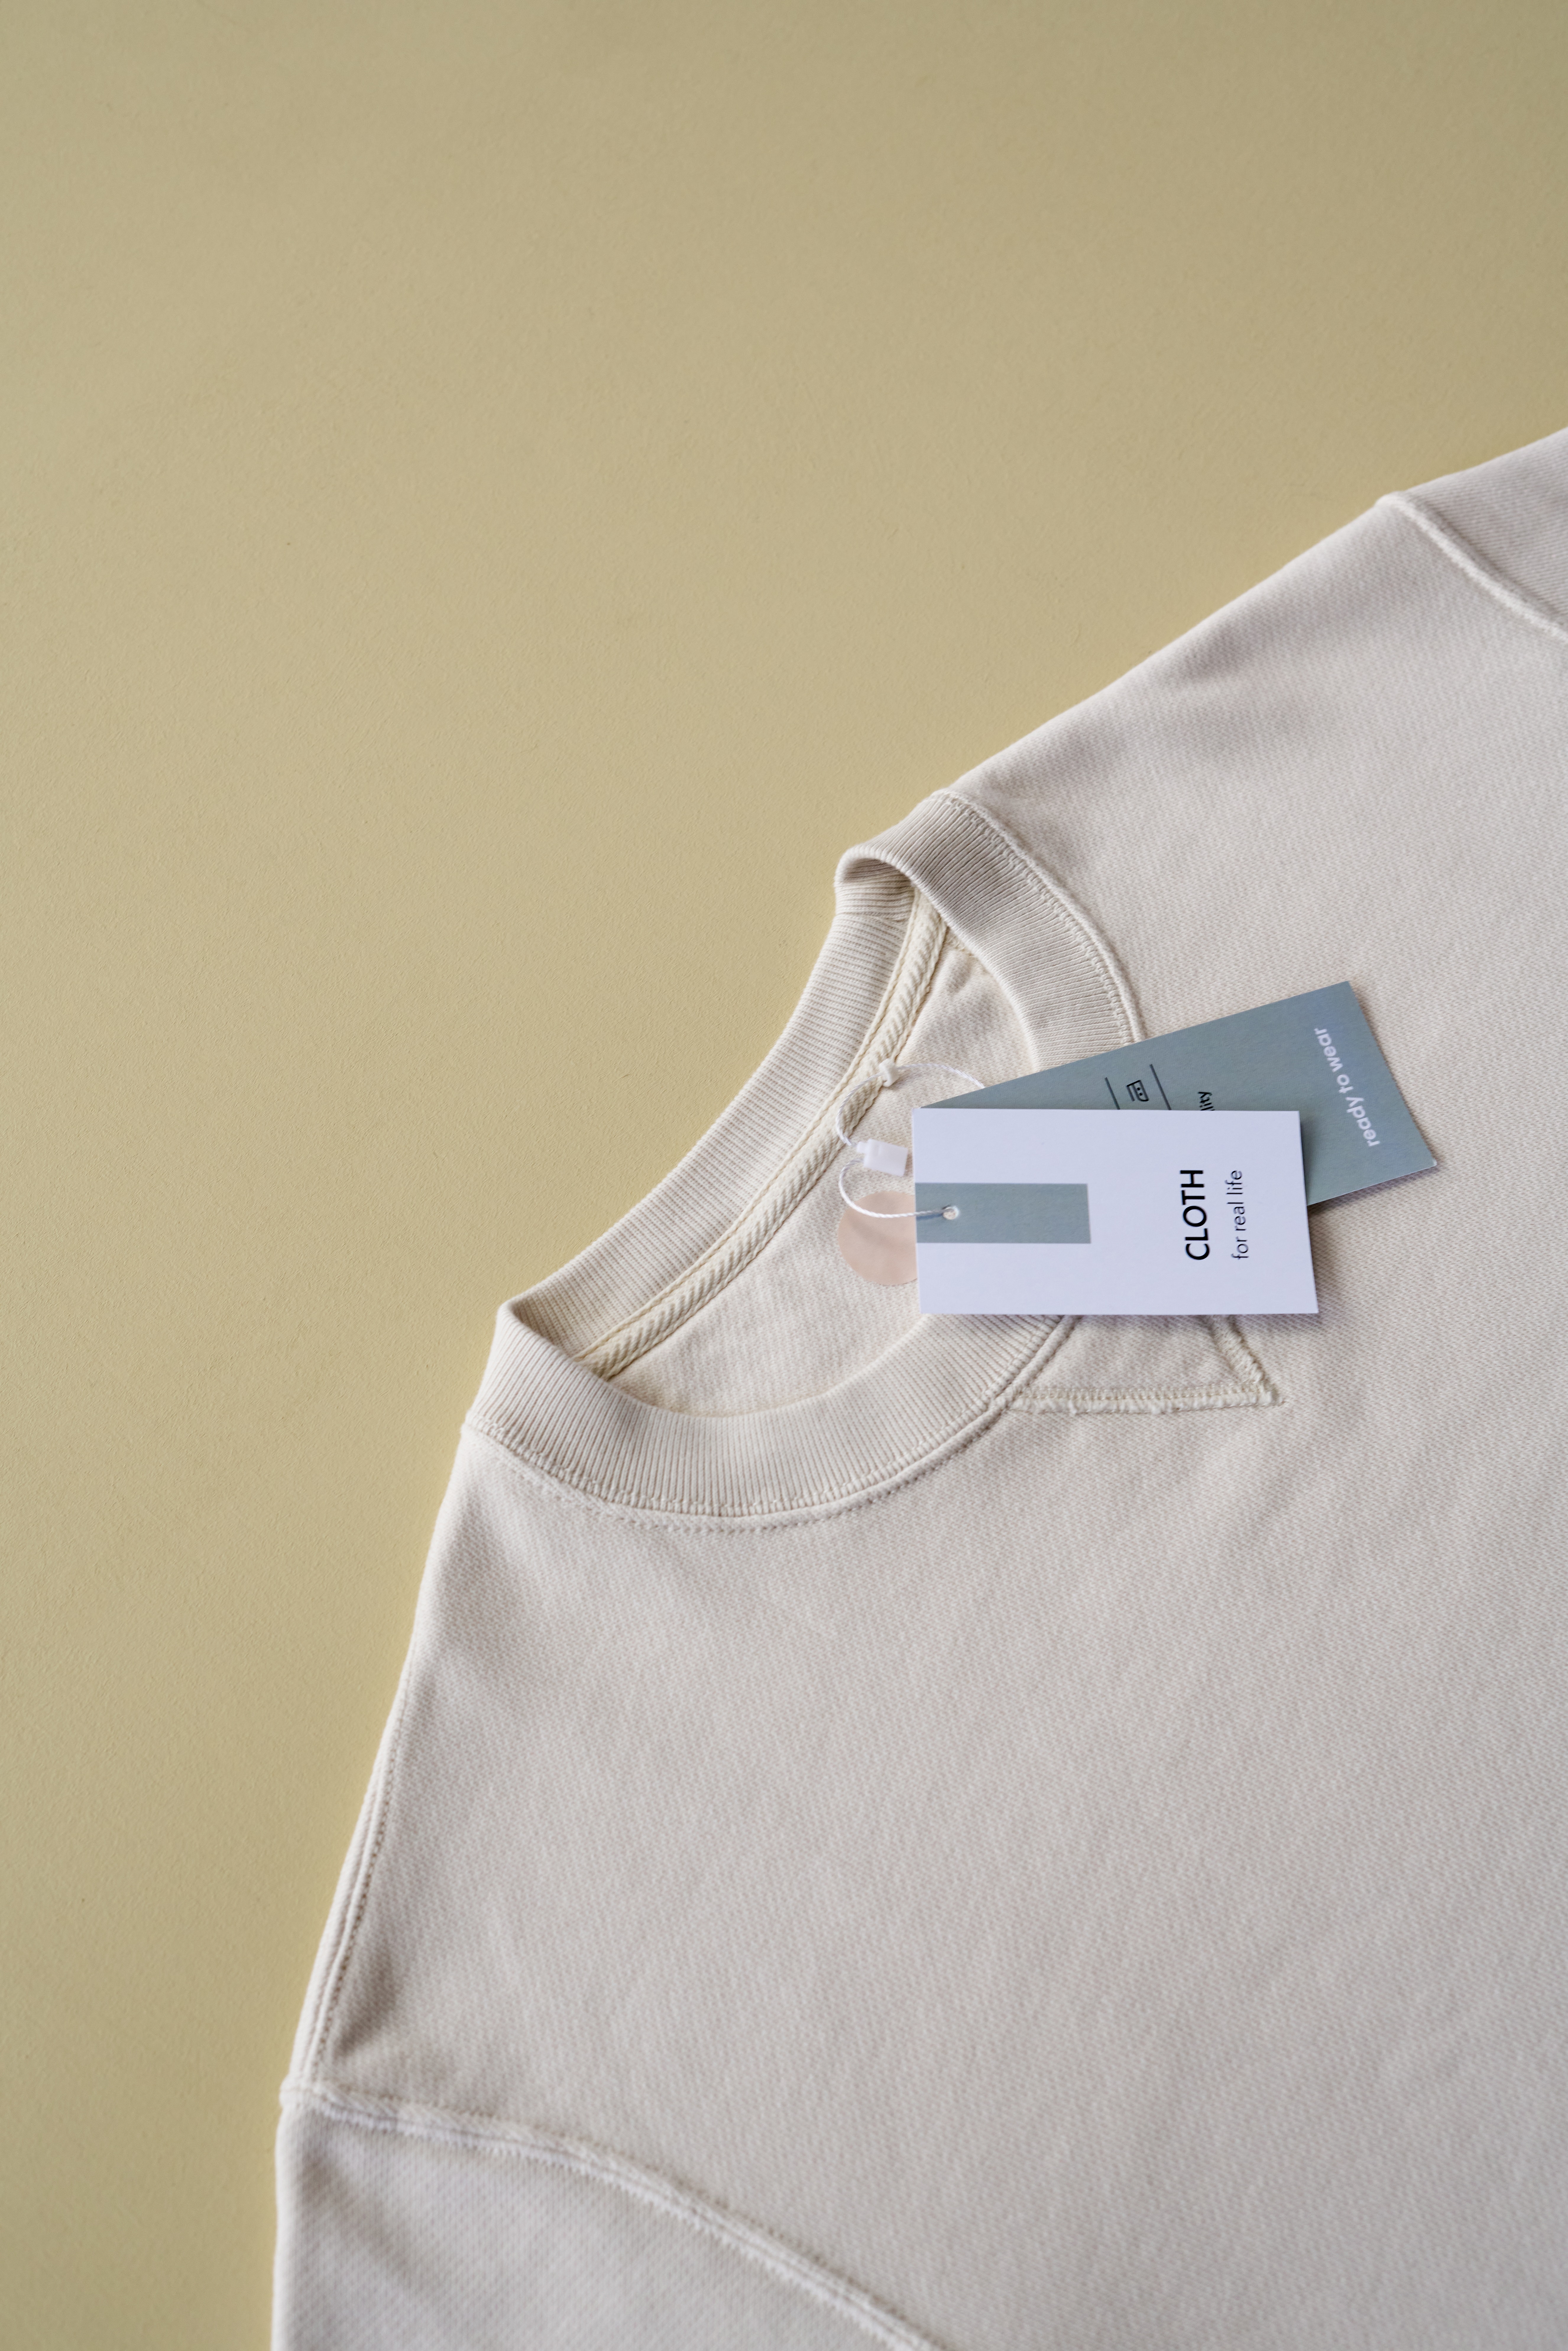
fashion, dress shirt, dress, sleeve, envelope, collar, grey, t shirt, khaki, beige, rectangle, blazer, button, pocket, waist, denim, font, fashion design, linens, formal wear, electric blue, fashion accessory, peach, wood, brand, circle, pattern, paper product, top, logo, paper, label, stitch